Tea production in Sri Lanka

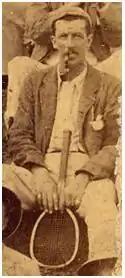
Henry Randolph Trafford, one of the pioneers of tea cultivation in Ceylon in the 1880s.

The total population of Sri Lanka according to the census of 1871 was 2,584,780. The 1871 demographic distribution and population in the plantation areas are given below: